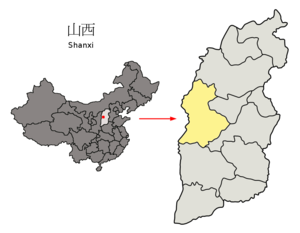
Lüliang est une ville de l'ouest de la province du Shanxi en Chine.